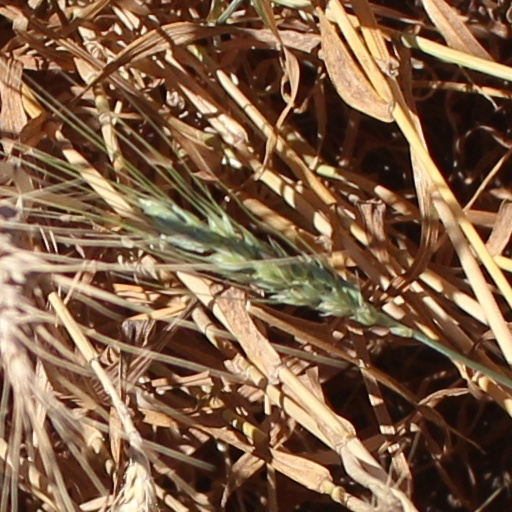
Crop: wheat